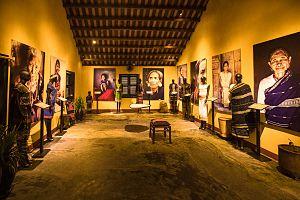
Ethnies du Centre et du Sud Vietnam
Le Precious Heritage Art Gallery Museum est un musée de la ville d’Hoi An sur la côte centrale du Vietnam, classée au patrimoine mondial de l’Unesco. Ce projet du photographe français Réhahn a été inauguré le 1ᵉʳ janvier 2017 et présente le patrimoine ethnique du Vietnam, à travers ses photographies, des costumes et artefacts collectés au cours de ses séjours prolongés chez les ethnies.